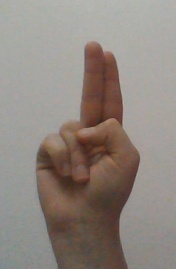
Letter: taa